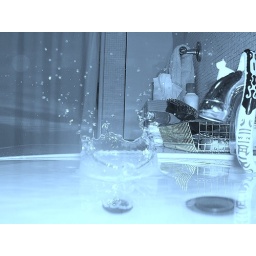
ball in the sink